Leo Tornikios

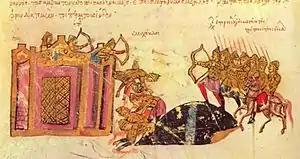
Tornikios' attack against Constantinople, from the "Madrid Skylitzes"

The Byzantine bureaucracy distrusted the military aristocracy and had been systematically undermining it, for example removing the day-to-day running of the military forces of each province from the traditionally aristocratic "strategoi" and giving it to the civil magistrates ("praetors"). Emperor Constantine belonged to this bureaucratic faction, and had been actively reducing the size of the army during the five years since he had come to the throne. This was a major cause of the unrest in Thrace and of Tornikios' own dissatisfaction. More importantly, this infighting had devastated the army's effectiveness. The nearest useful, loyal military force was the army of Anatolia, posted to Iberia to guard the frontier. Constantine was therefore forced to rely on Saracen mercenaries, civilians and paroled convicts to defend the city.